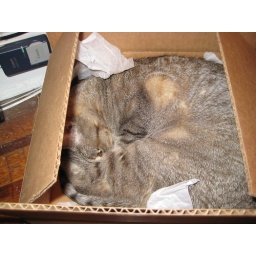
kitty in a box